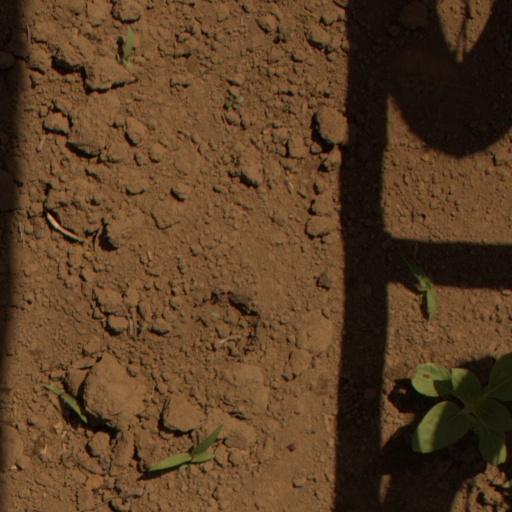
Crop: Jerusalem artichoke